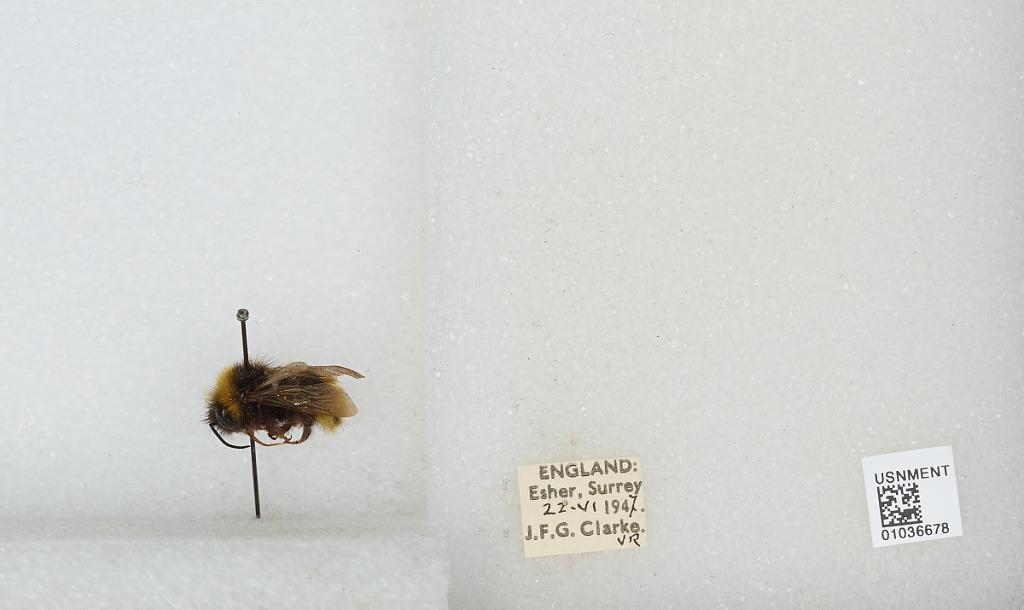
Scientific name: Bombus (Pyrobombus) pratorum (Linnaeus)
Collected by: J. Clarke
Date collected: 1947-6-22
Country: United Kingdom
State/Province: England
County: Surrey
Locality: Esher
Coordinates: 51.3691, -0.365